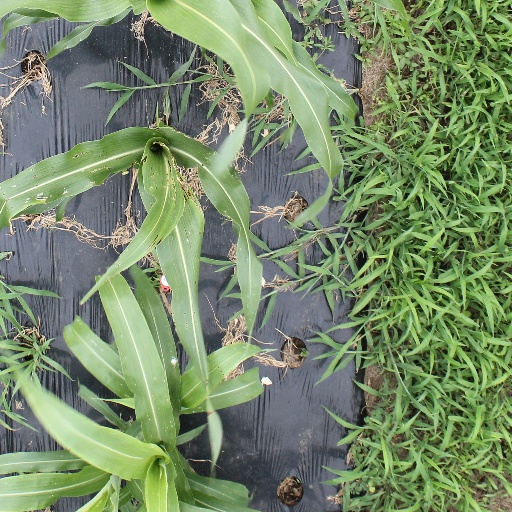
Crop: sorghum